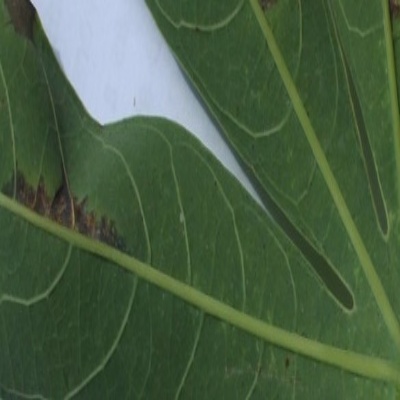
Crop: Cassava
Condition: bacterial blight